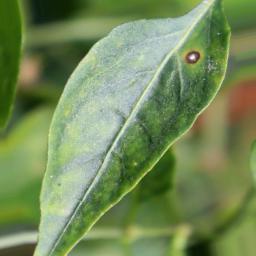
Label: cercospora